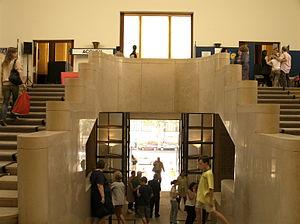
Cet article recense les édifices protégés au titre du Patrimoine du XXᵉ siècle du département des Hauts-de-Seine, en France.
L'hôtel de ville de Boulogne-Billancourt est un édifice situé à Boulogne-Billancourt, en France.